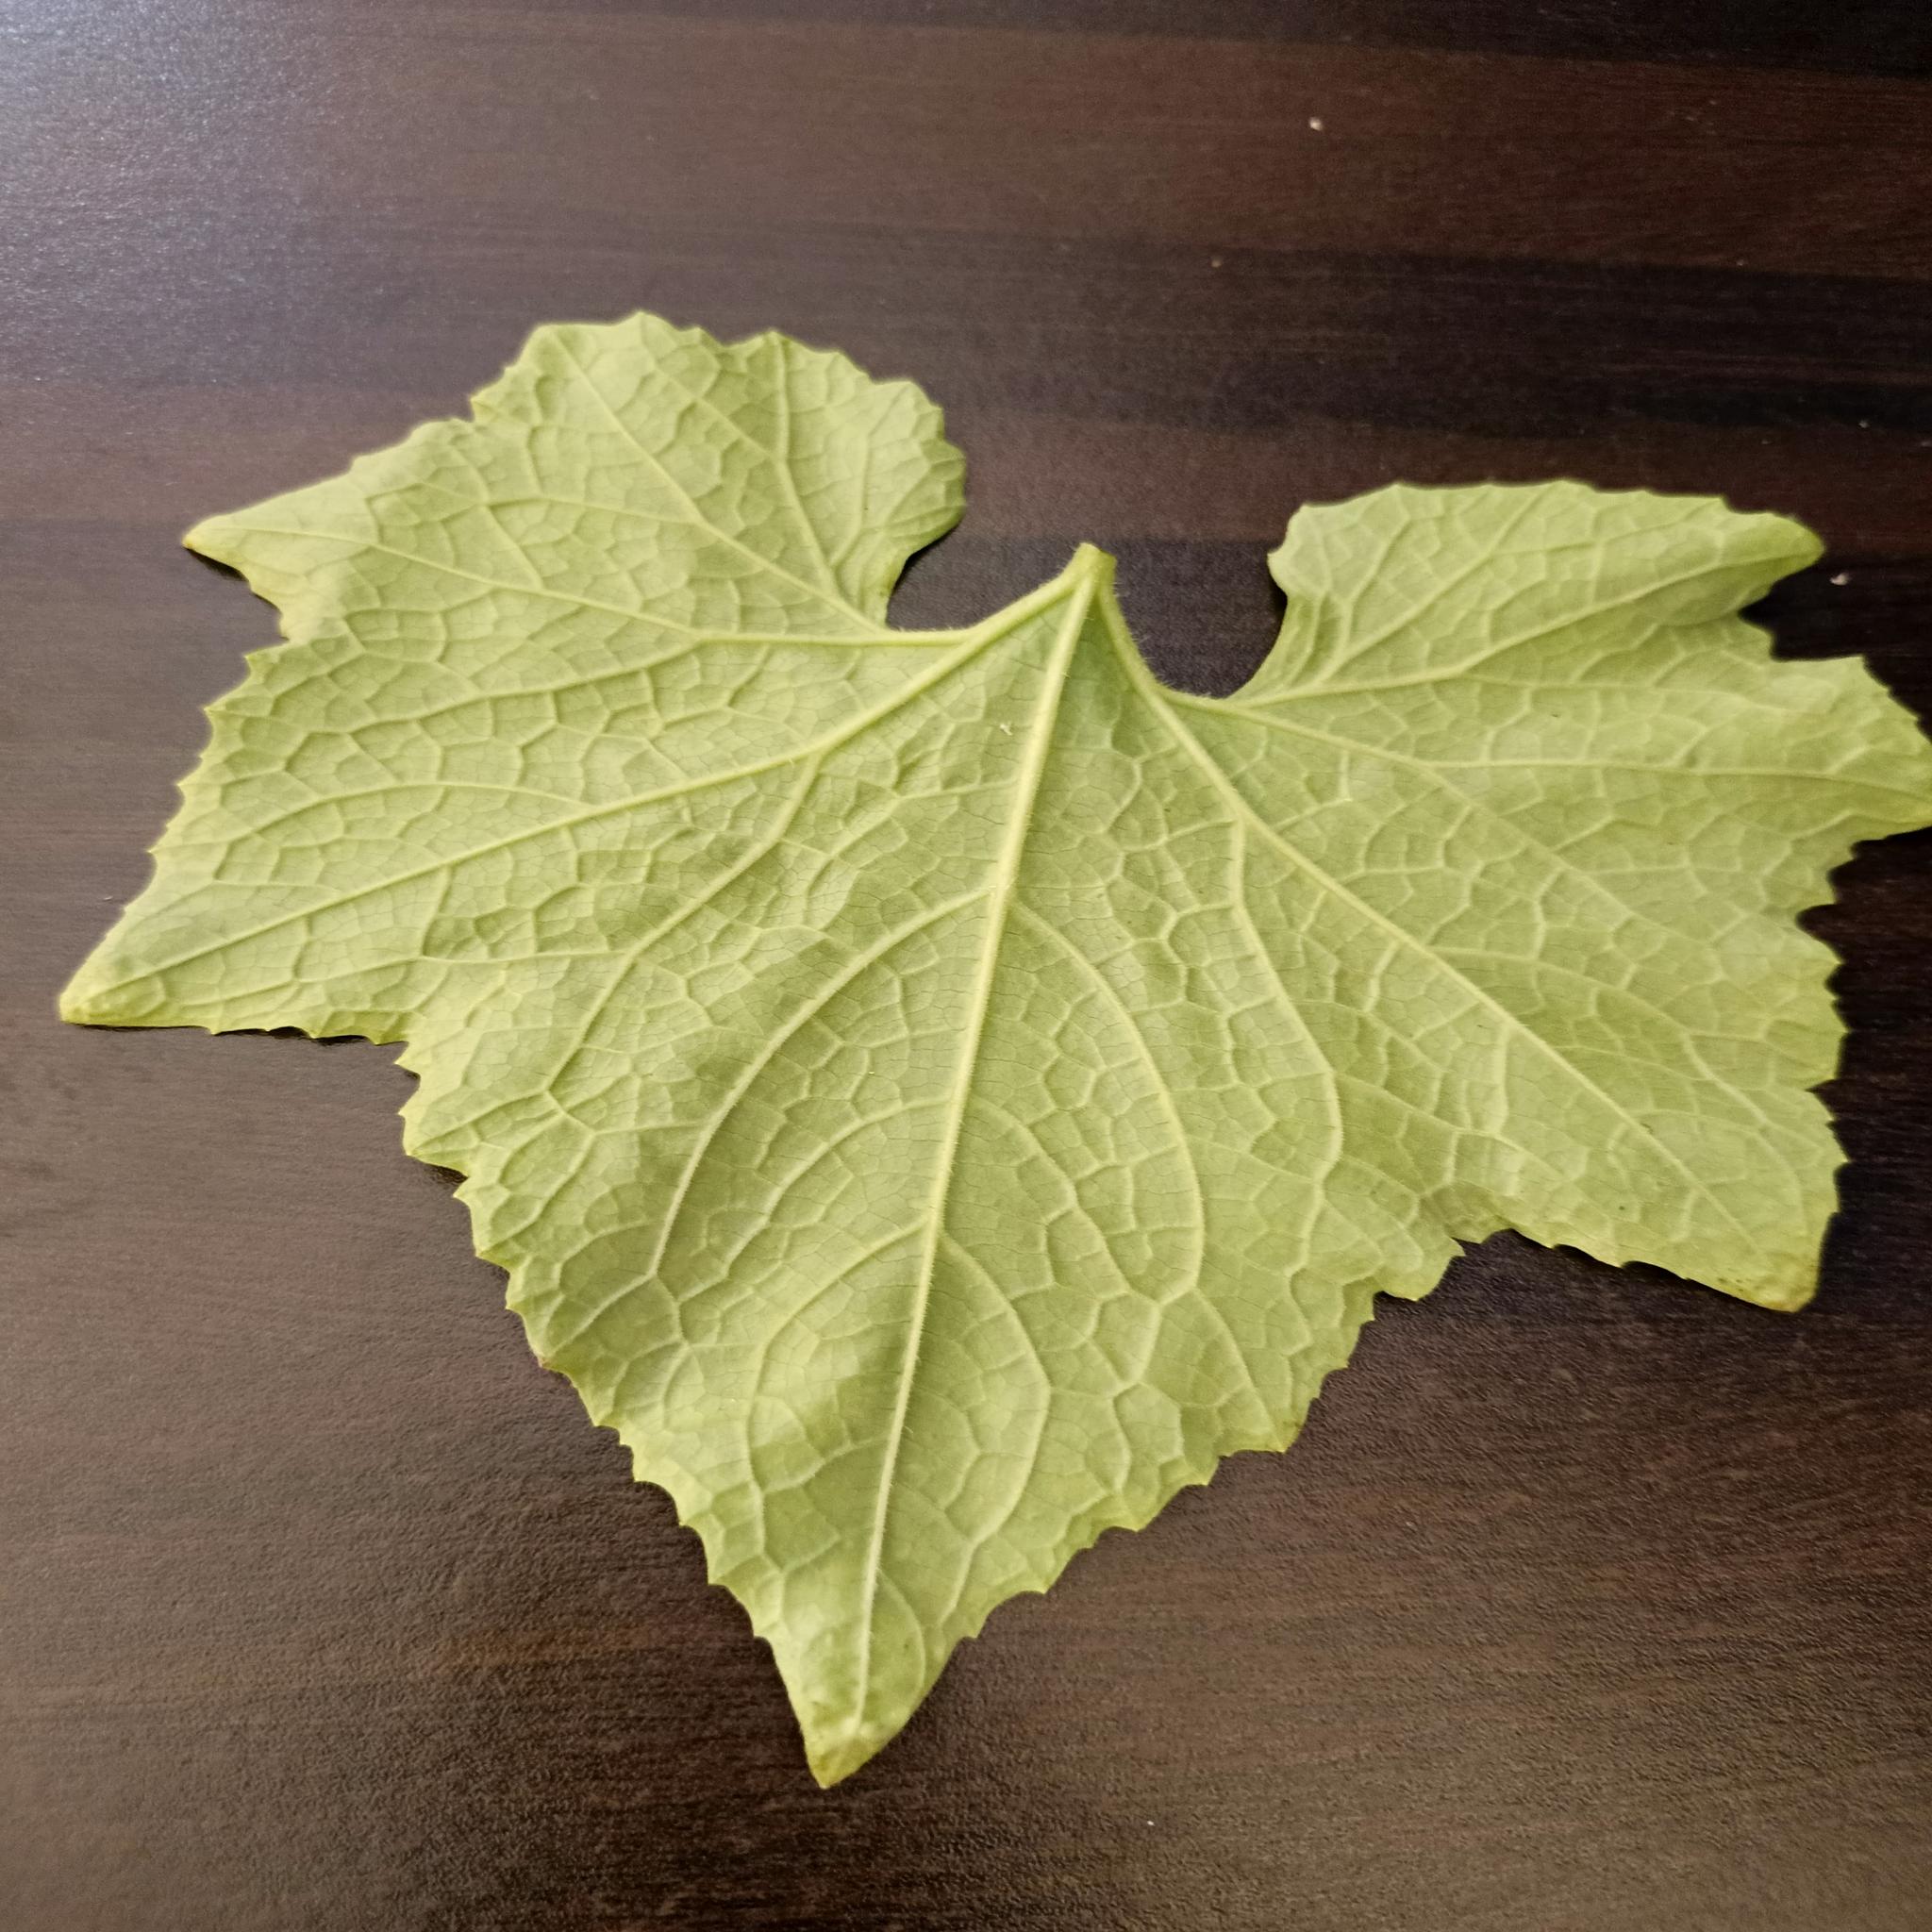
Label: Healthy